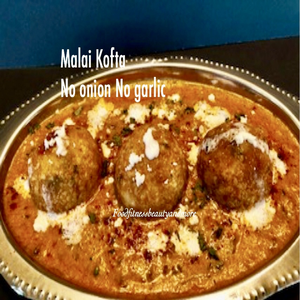
Dish: kofta